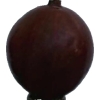
Label: gooseberry